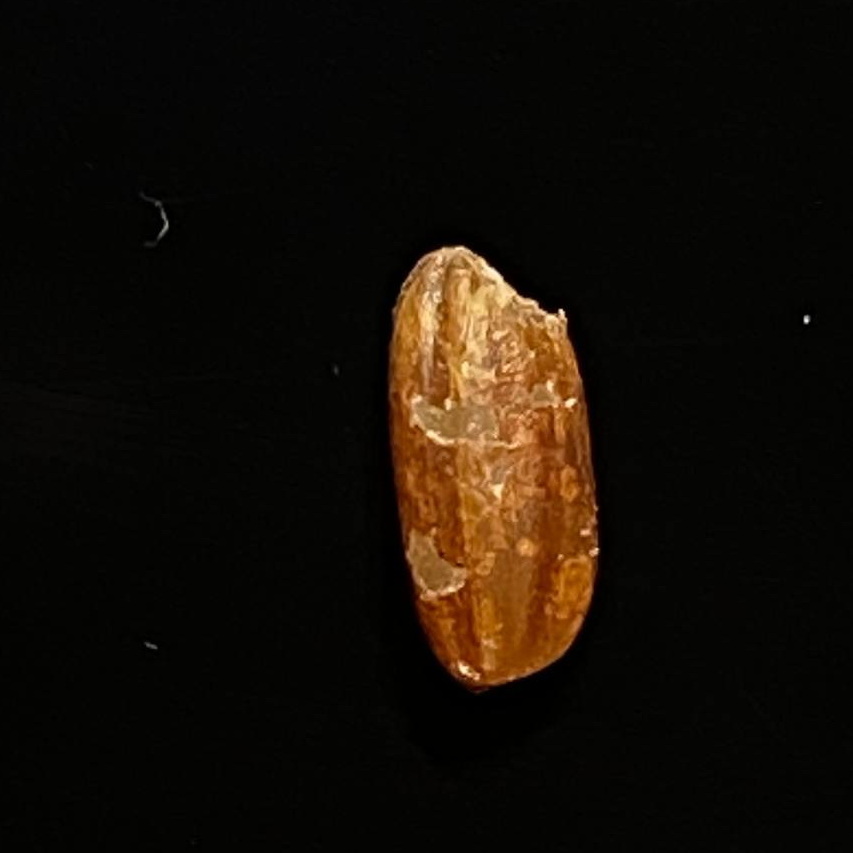
Rice variety: Ganjiya